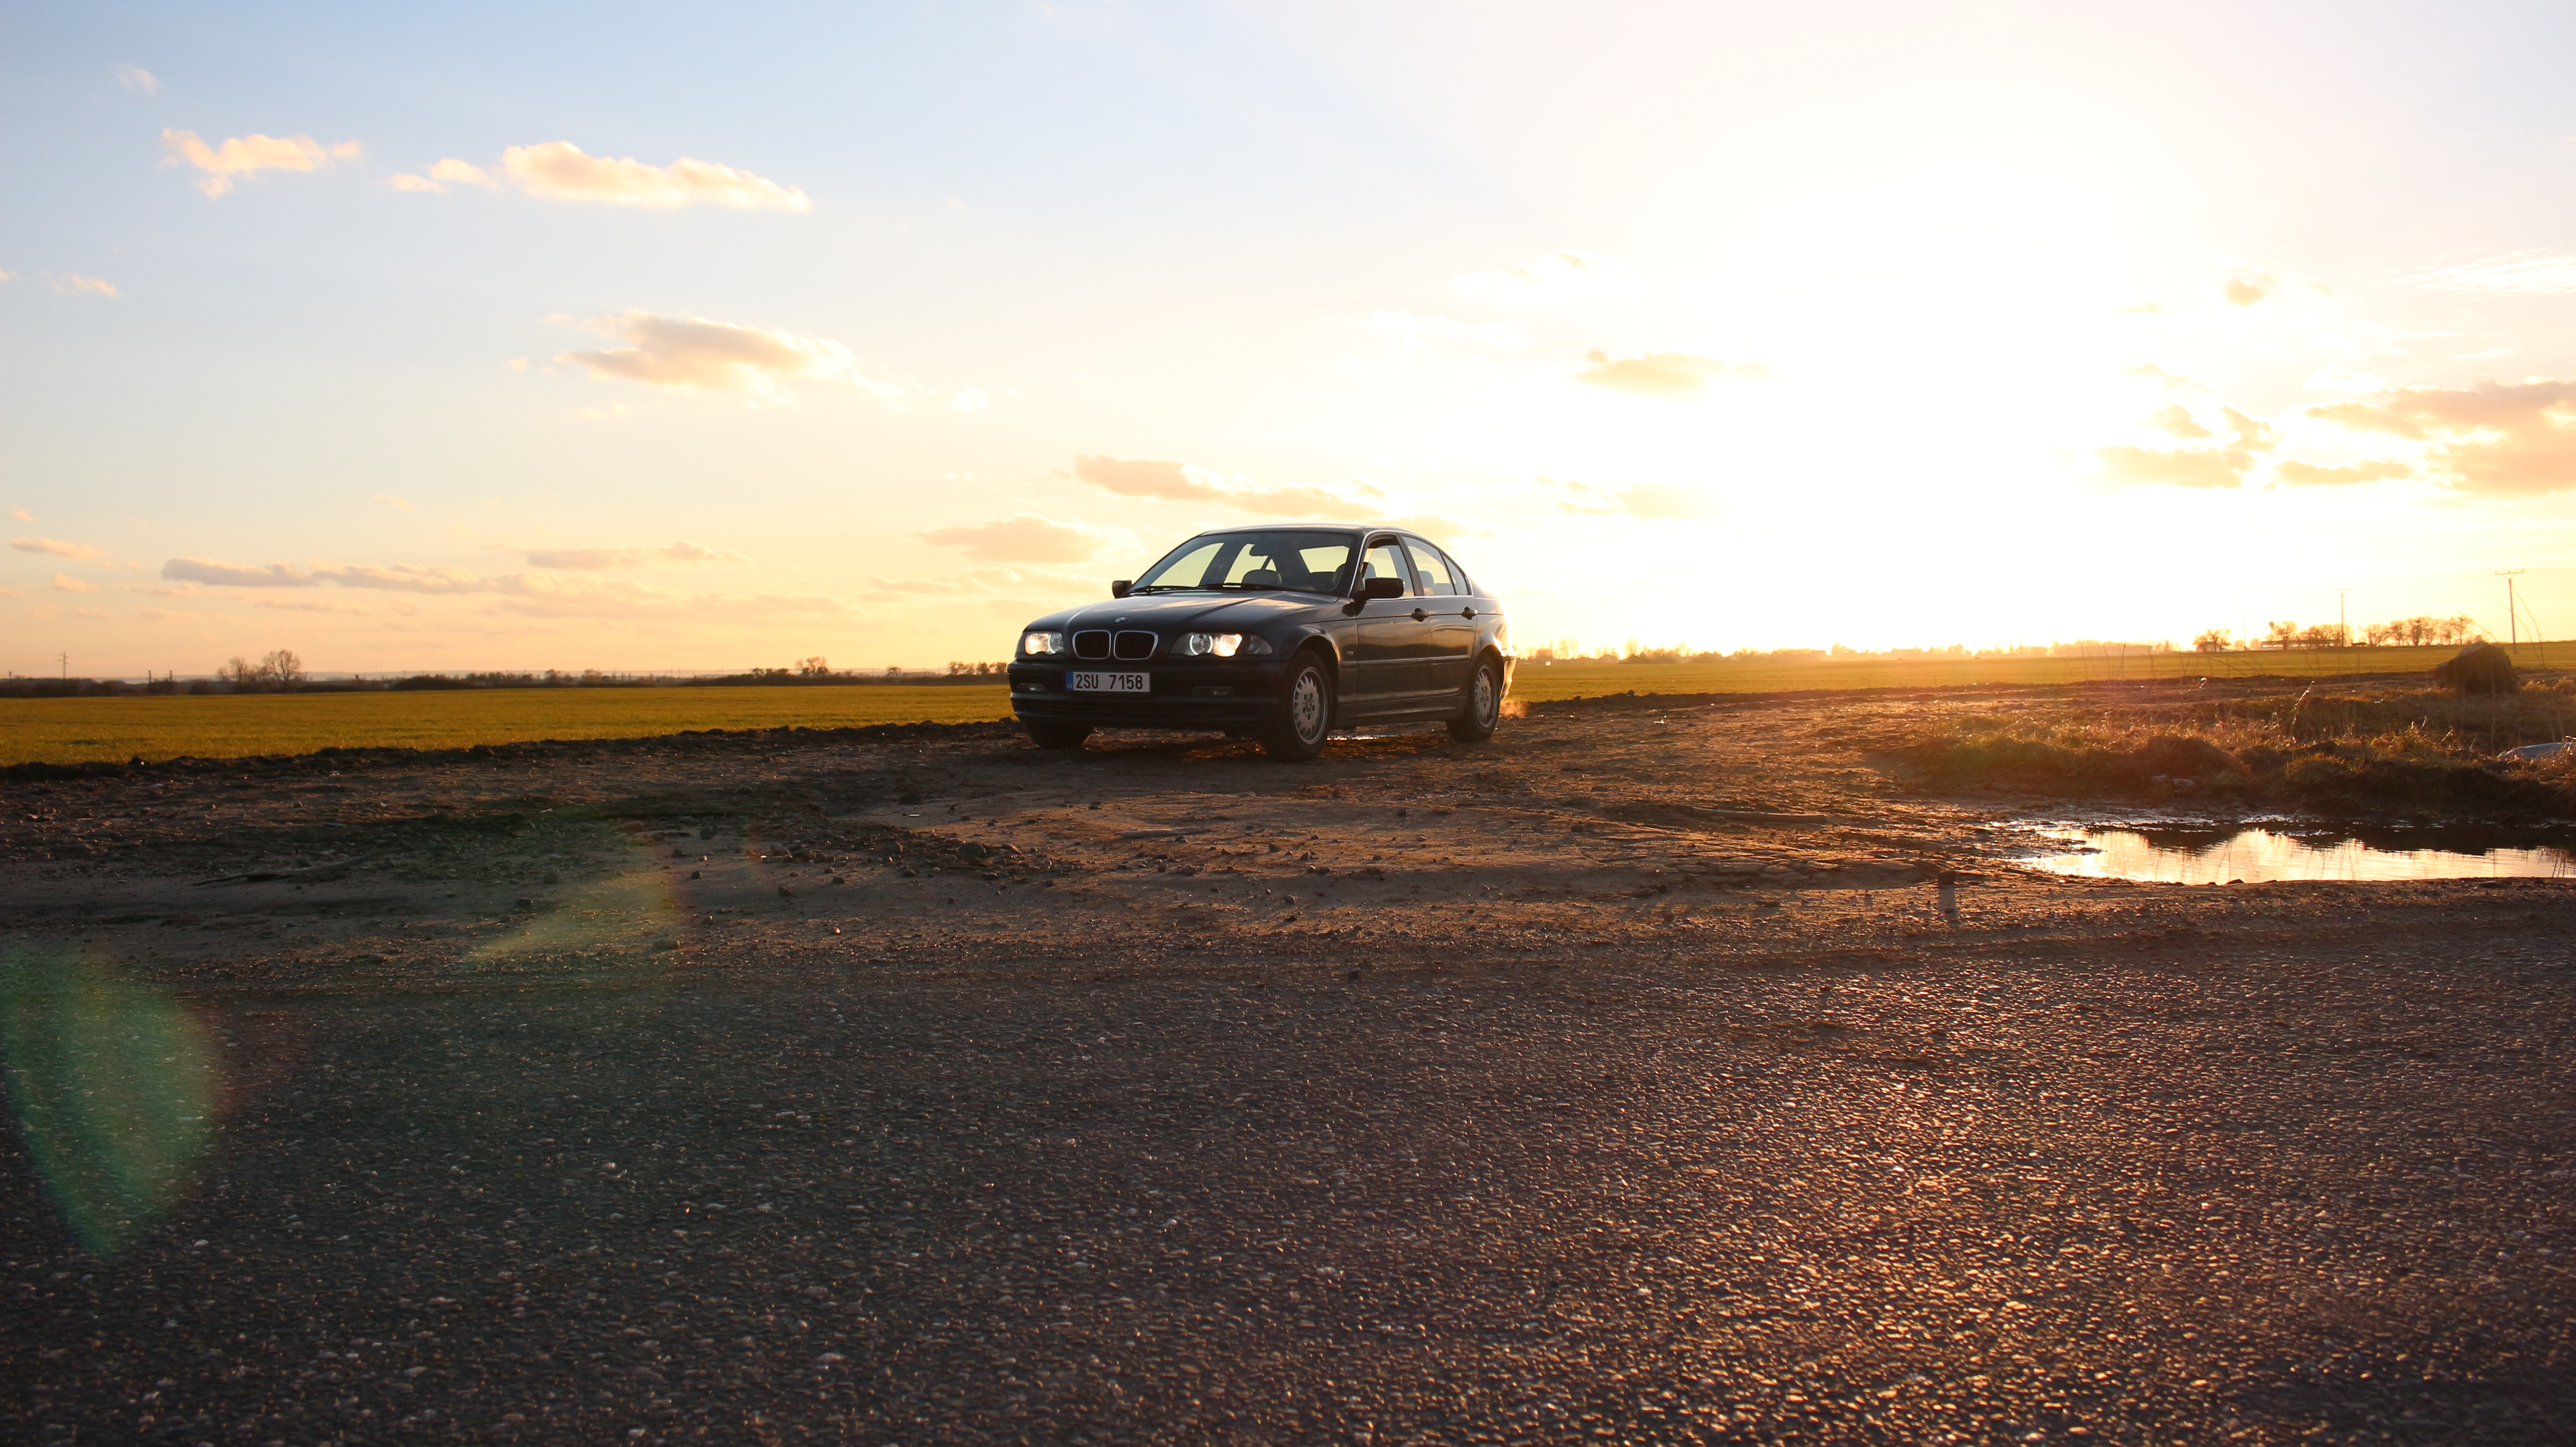
beach, landscape, sea, coast, sand, horizon, sunrise, sunset, car, automobile, morning, driving, dawn, dusk, evening, reflection, vehicle, lens flare, road trip, bmw, contre jour, e46